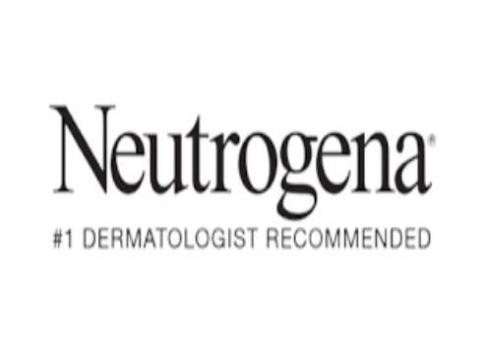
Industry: Necessities